Slavko Petrović

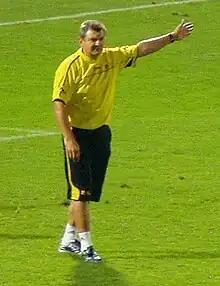
Petrović as Zalaegerszegi manager in 2007

Slavko Petrović (born 10 August 1958) is a Serbian professional football manager and former player.